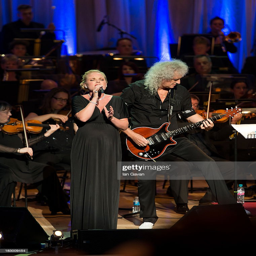
theatre actor and rock artist perform .